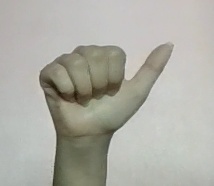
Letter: dhad